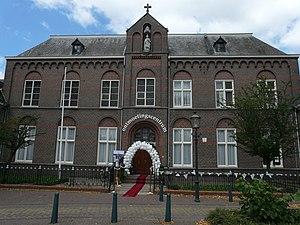
Raamsdonk est un village situé dans la commune néerlandaise de Mont-Sainte-Gertrude, fondée par Guillaume Ier de Hollande dans la province du Brabant-Septentrional.